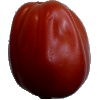
Label: tomato_heart